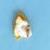
Maize quality: Bad